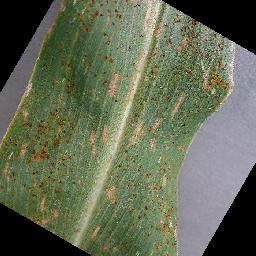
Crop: corn
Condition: (maize)_cercospora_spot_gray_spot